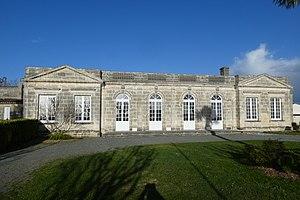
château de Bart de Saint-Gervais (Gironde)
Saint-Gervais est une commune du Sud-Ouest de la France, située dans le département de la Gironde, en région Nouvelle-Aquitaine.